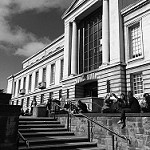
Label: B & W